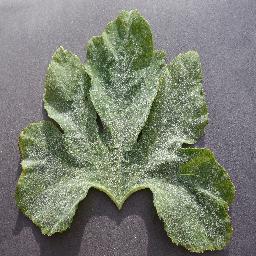
Label: Squash___Powdery_mildew